Liberation: Captive 2

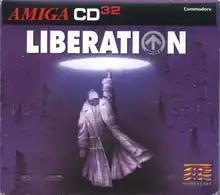
Amiga CD cover art

Liberation: Captive 2 is an Amiga role-playing video game that was written by Byte Engineers and published by Mindscape in 1993. It is the sequel to "Captive".